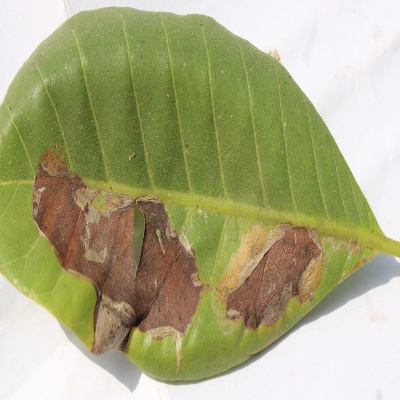
Crop: Cashew
Condition: leaf miner